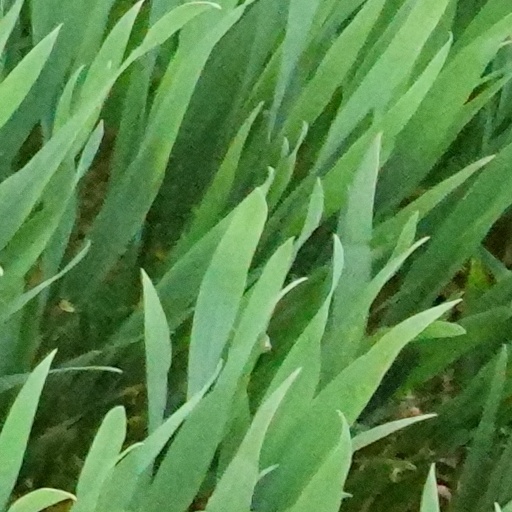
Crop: wheat